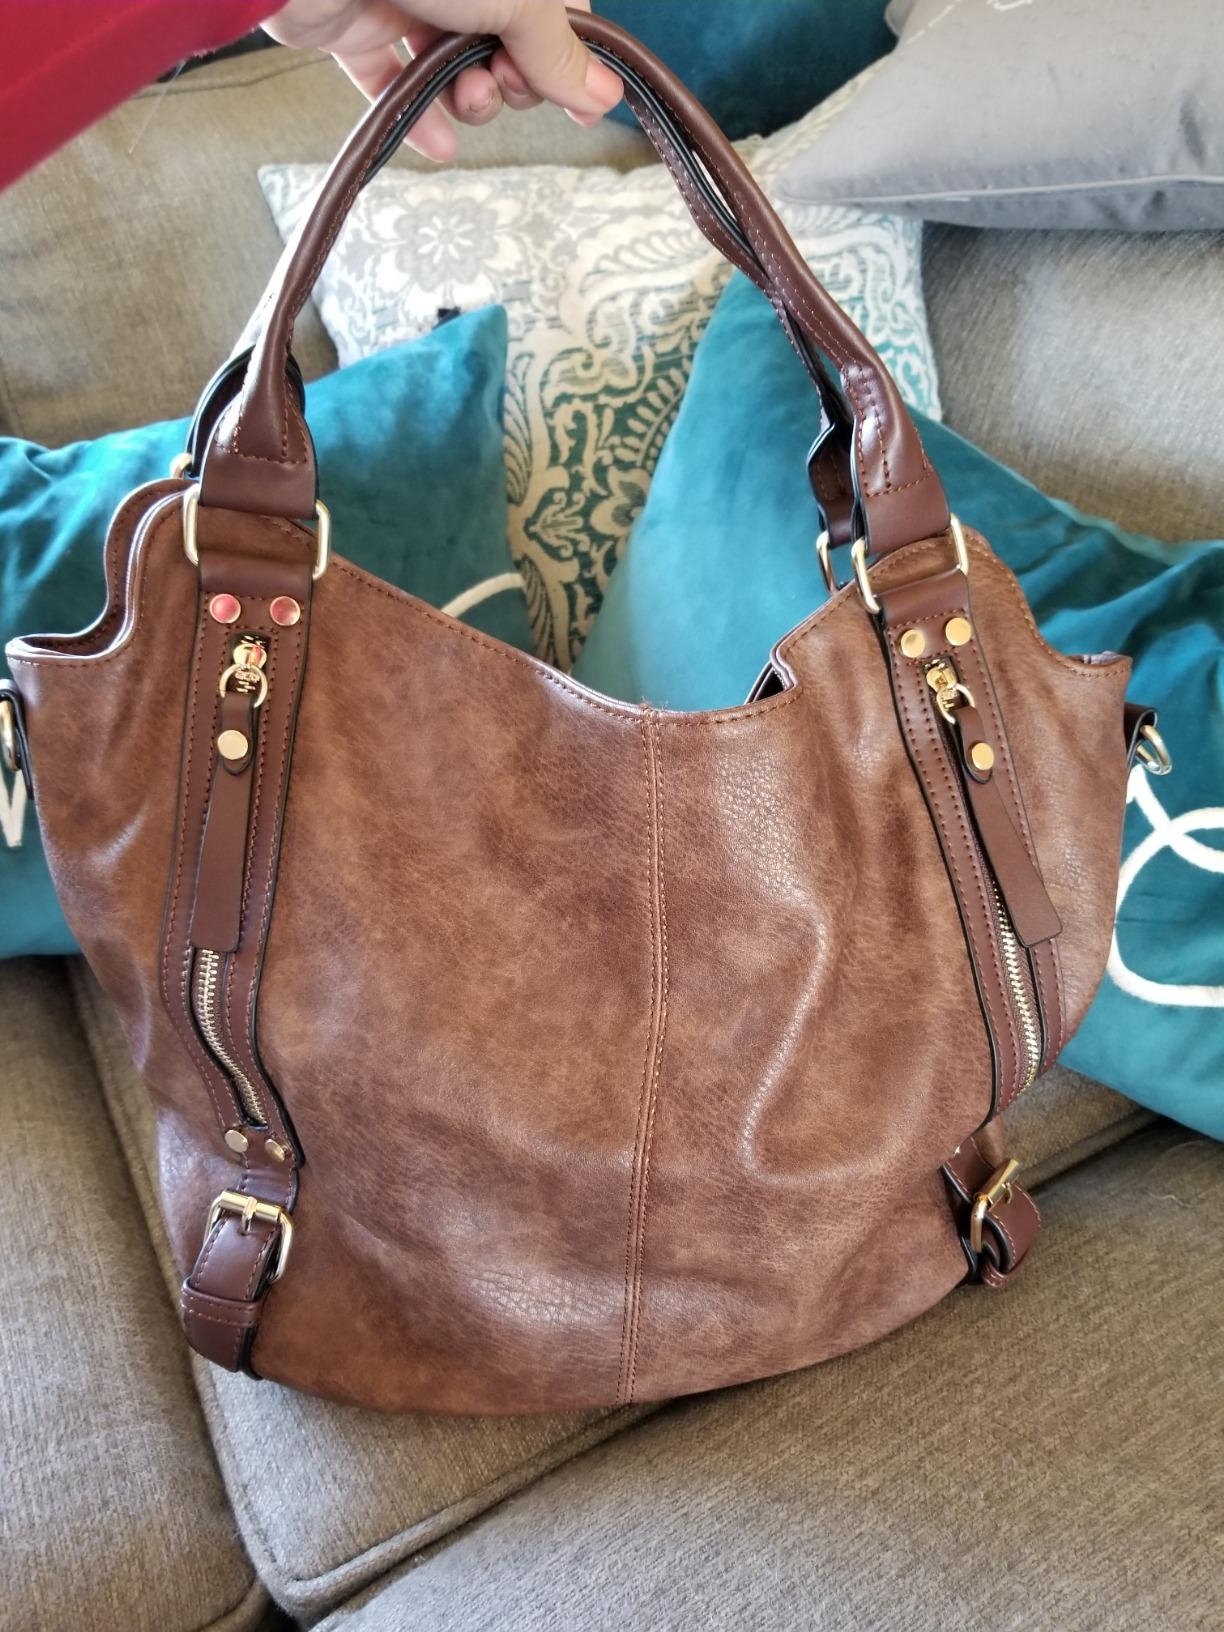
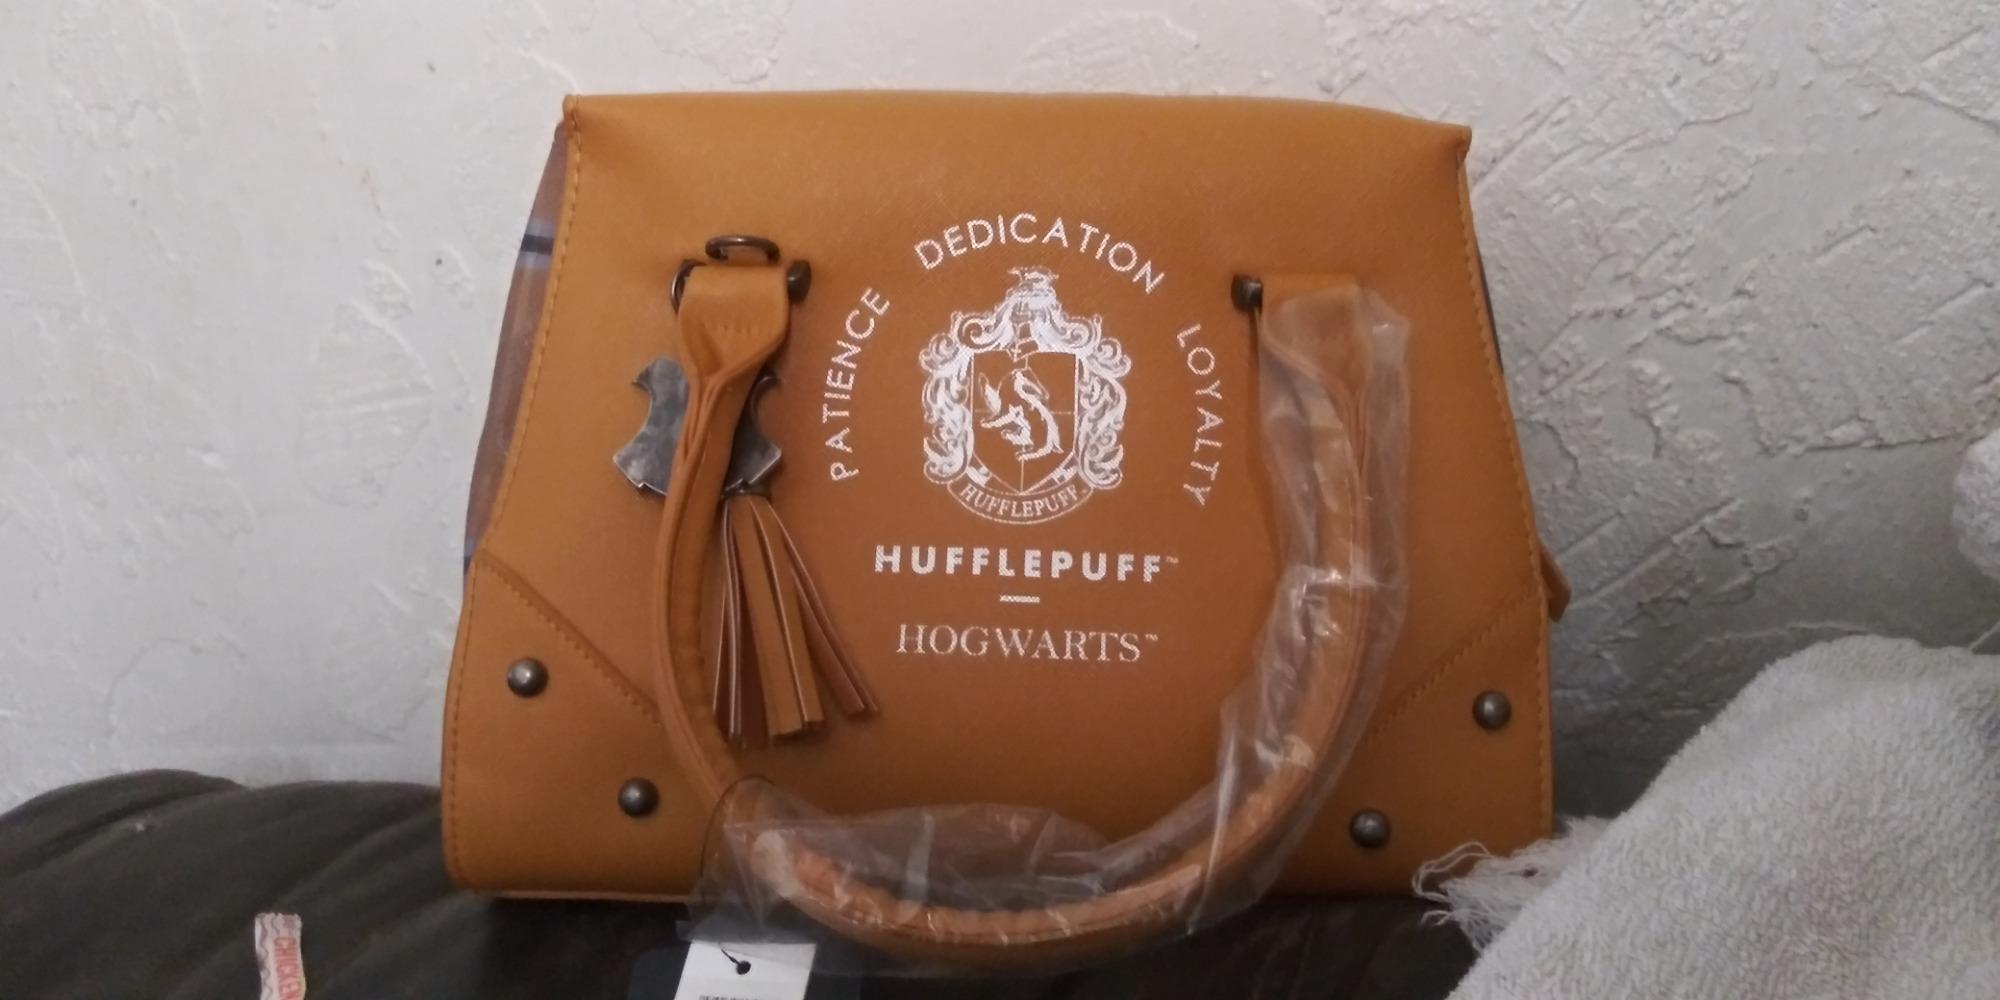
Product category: accessories_handbag
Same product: no